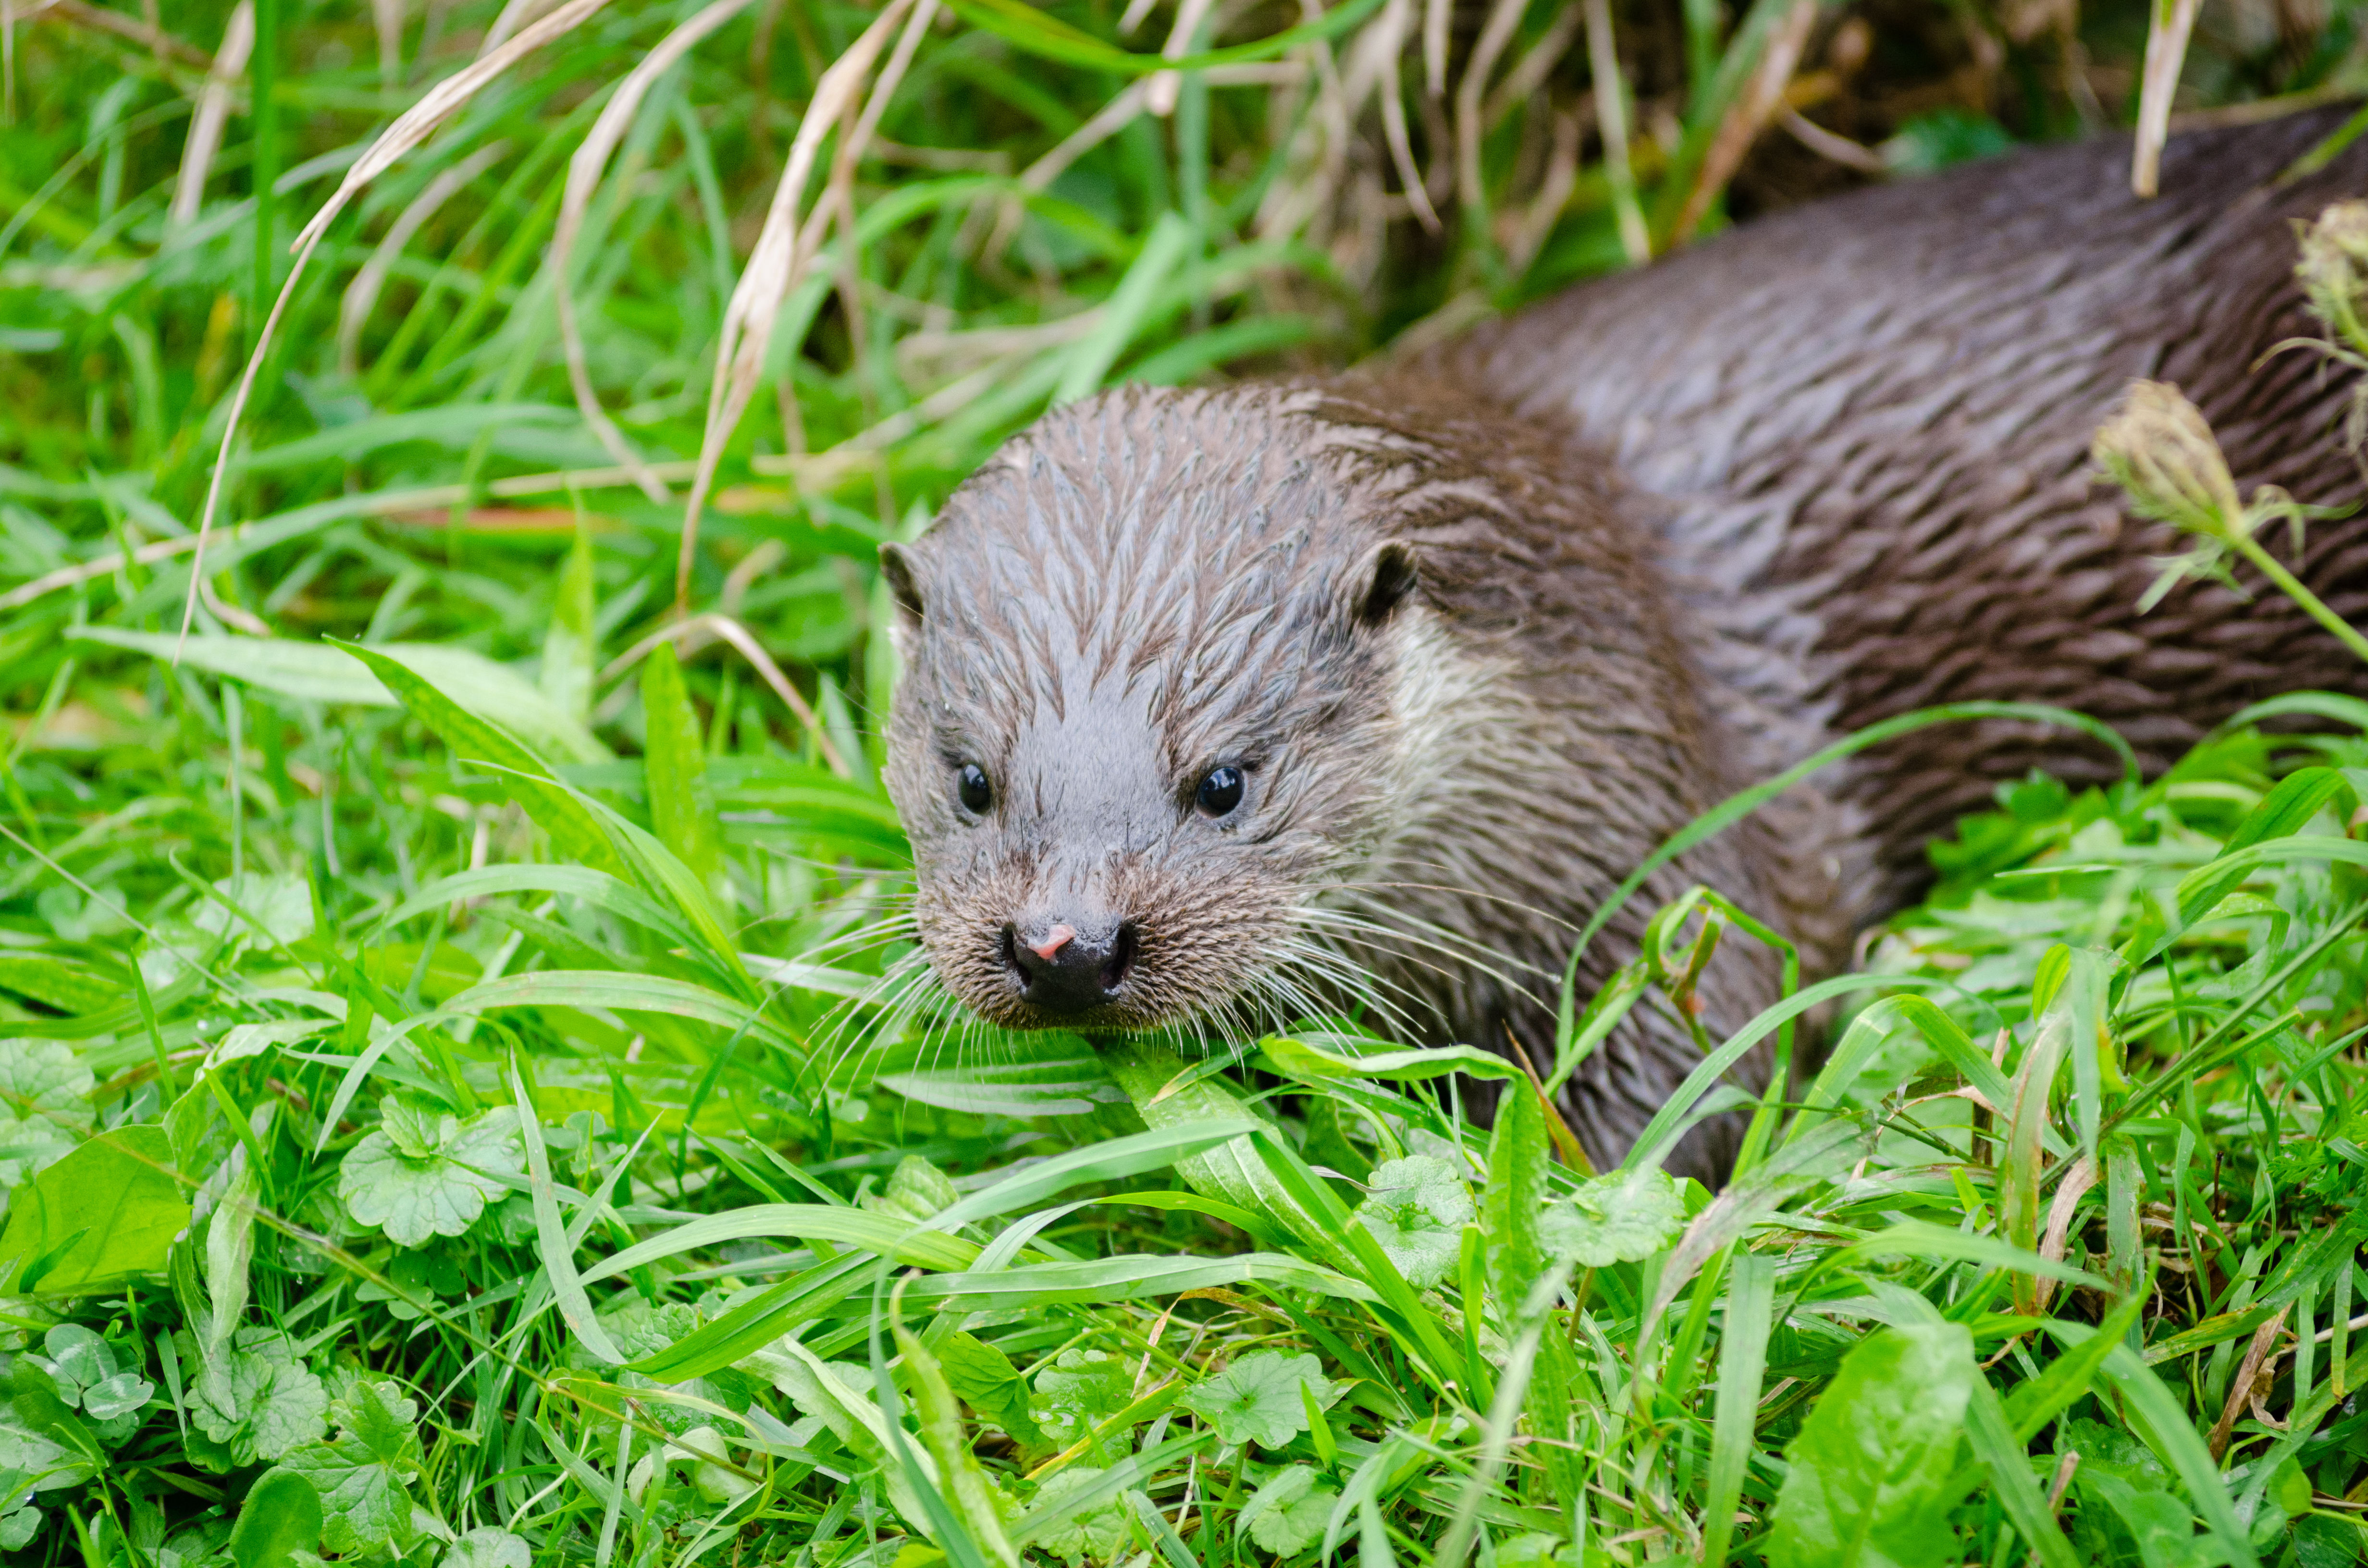
grass, wet, animal, cute, wildlife, zoo, fur, mammal, nikon, fauna, eyes, whiskers, animals, vertebrate, fell, augen, tiere, adorable, d7000, niedlich, tierpark, otter, mink, marmot, nass, gr n, s s, anim, fischotter, lutra, mustelidae